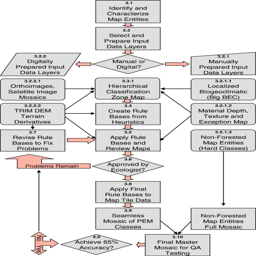
flow diagram portraying the methods used to produce maps